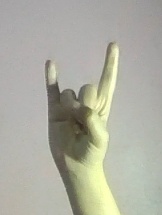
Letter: la